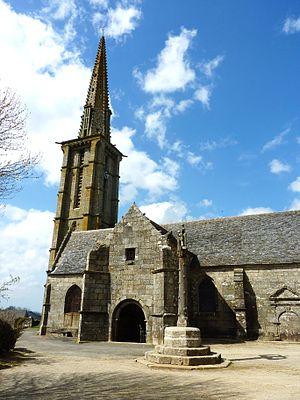
Eglise paroissiale Saint-Yves de Plounéour-Menez 1
Plounéour-Ménez est une commune du département du Finistère, dans la région Bretagne, en France.